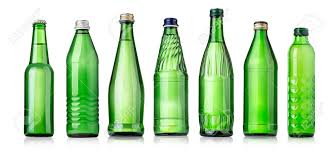
Waste category: glass